List of webcomic awards

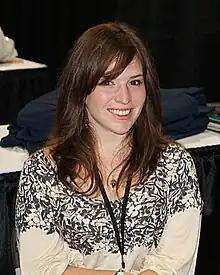
Kate Beaton won two Harvey Awards for the webcomic "Hark! A Vagrant".

The Harvey Awards, named for writer and artist Harvey Kurtzman and originally coordinated by the publisher Fantagraphics, are given for achievement in comic books. The Harveys were created in 1988 as part of a successor to the Kirby Awards which were discontinued after 1987.